Turkish Delight (1973 film)

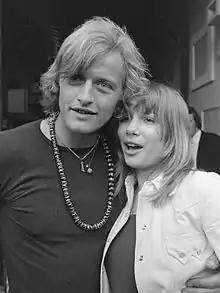
Rutger Hauer and Monique van de Ven in June 1972

Filming locations included Amsterdam, Alkmaar, Bussum, Rotterdam and Zaandam in the Netherlands.